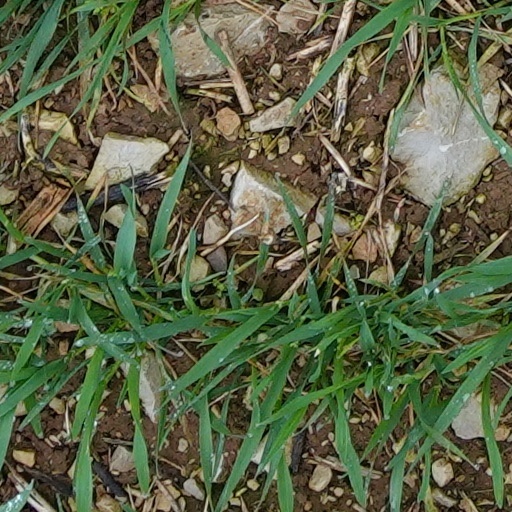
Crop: wheat